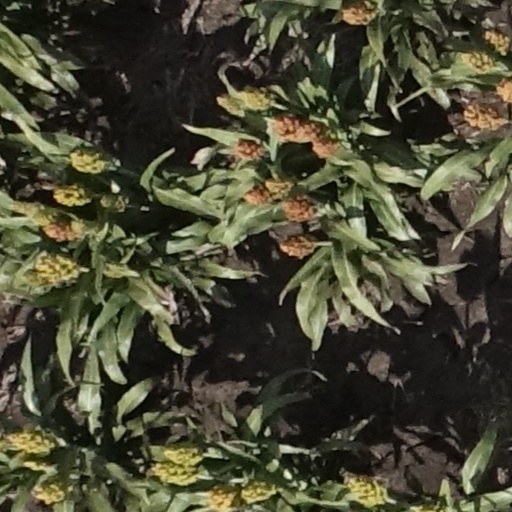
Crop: sorghum